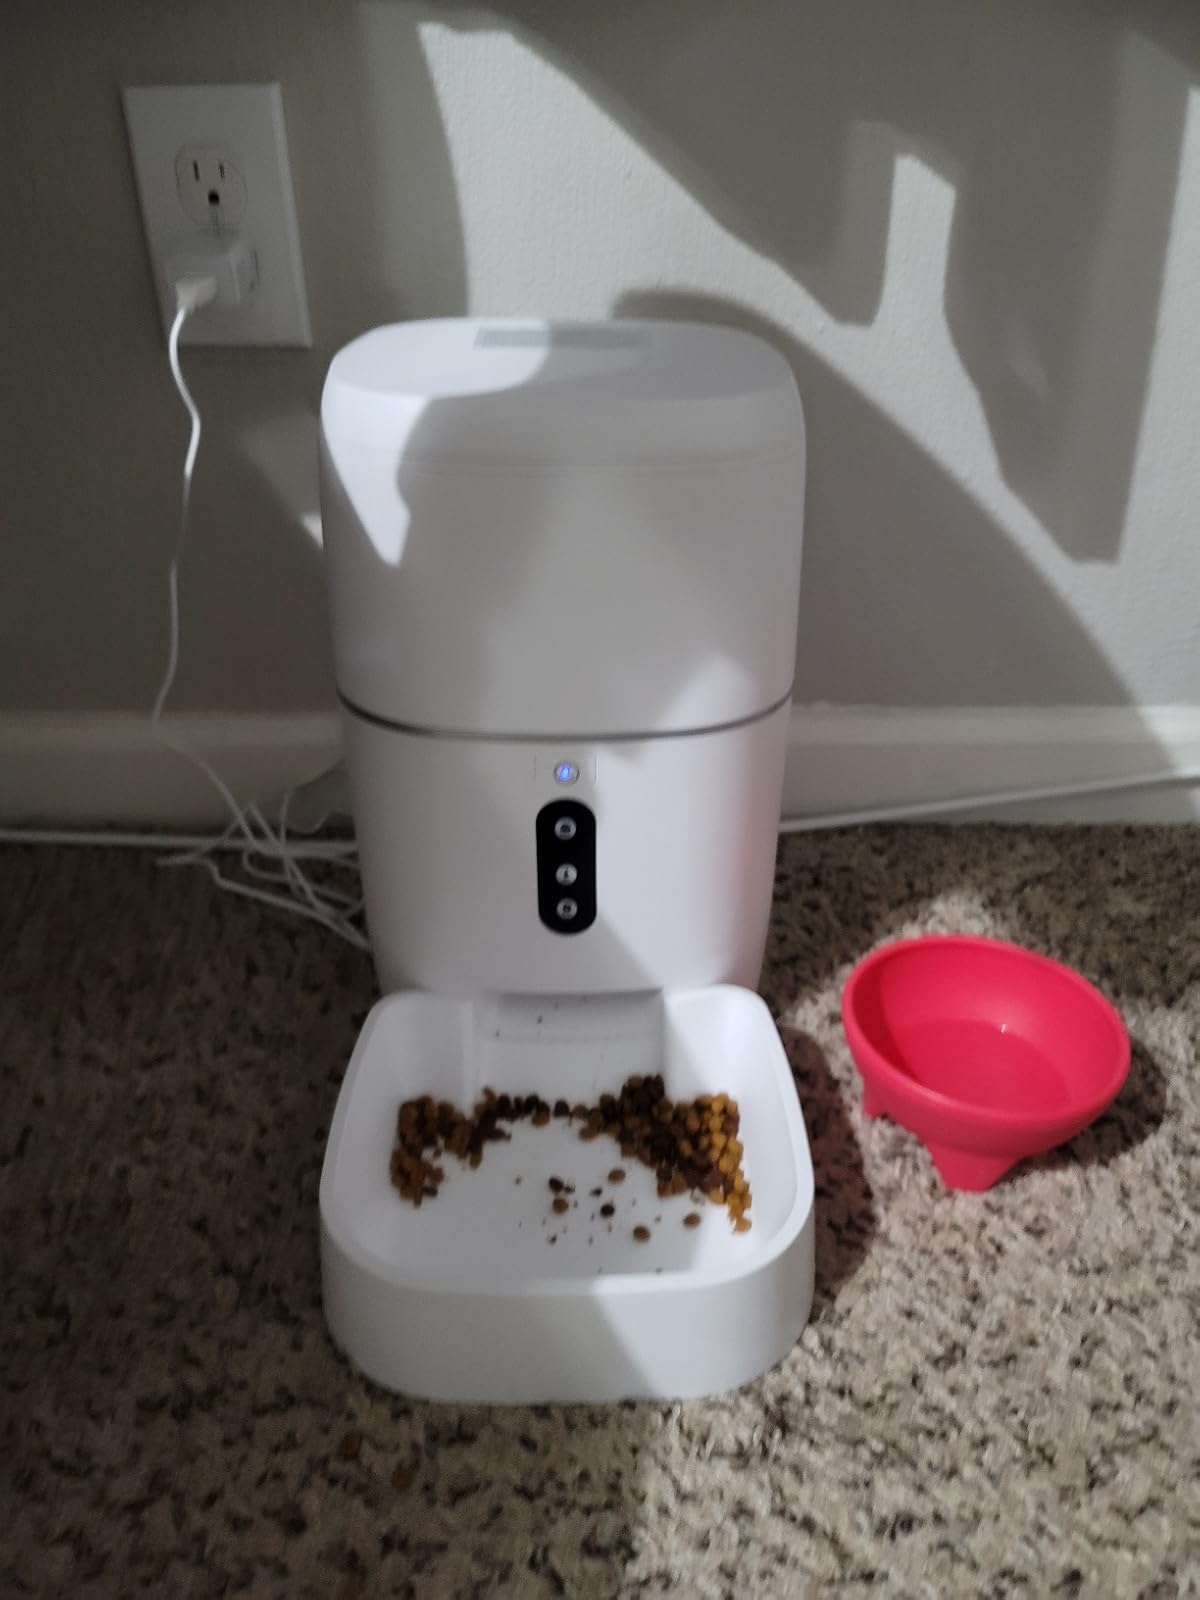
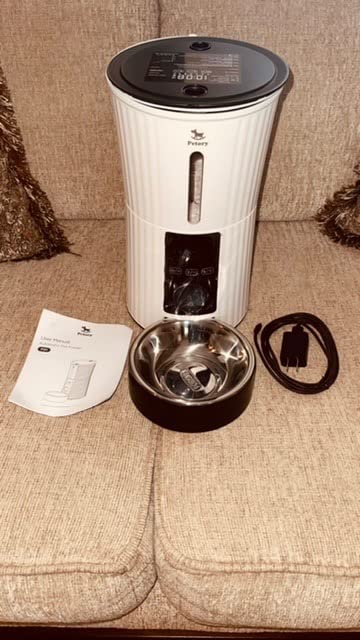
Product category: items_feeder
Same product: no